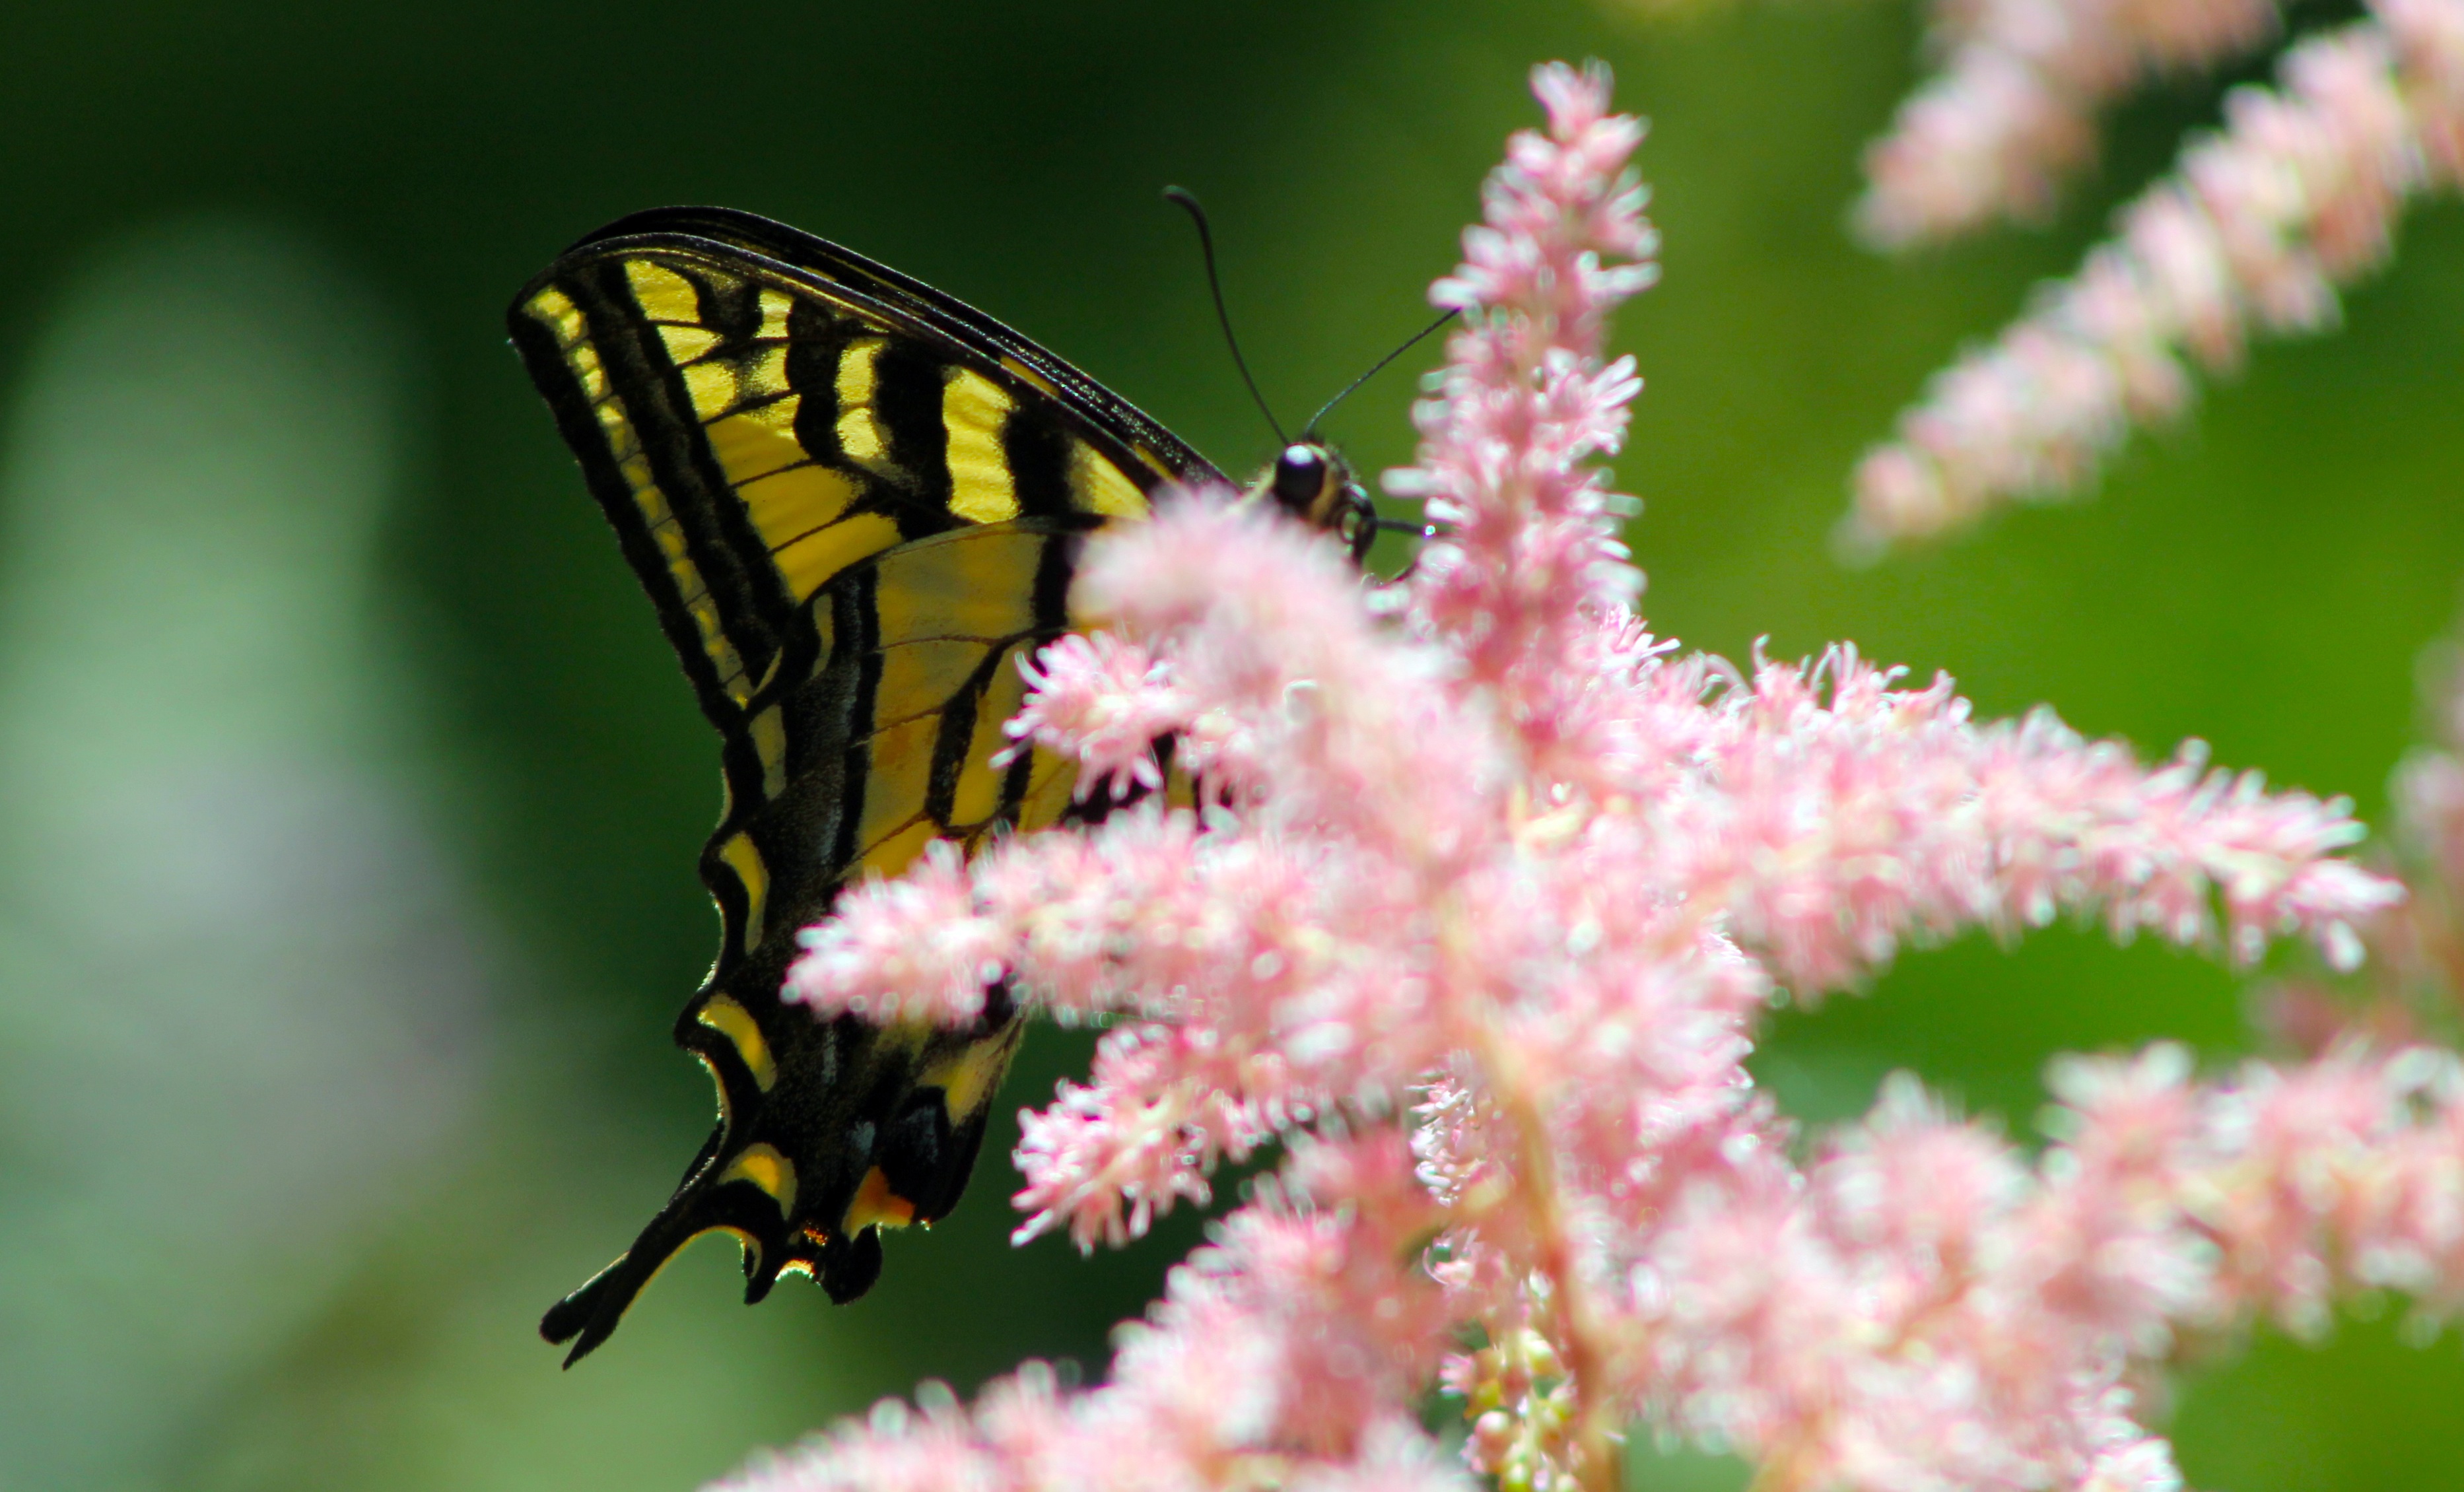
nature, branch, blossom, wing, plant, flower, green, insect, botany, butterfly, black, yellow, garden, pink, flora, fauna, invertebrate, life, wildflower, close up, nectar, macro photography, arthropod, pollinator, moths and butterflies